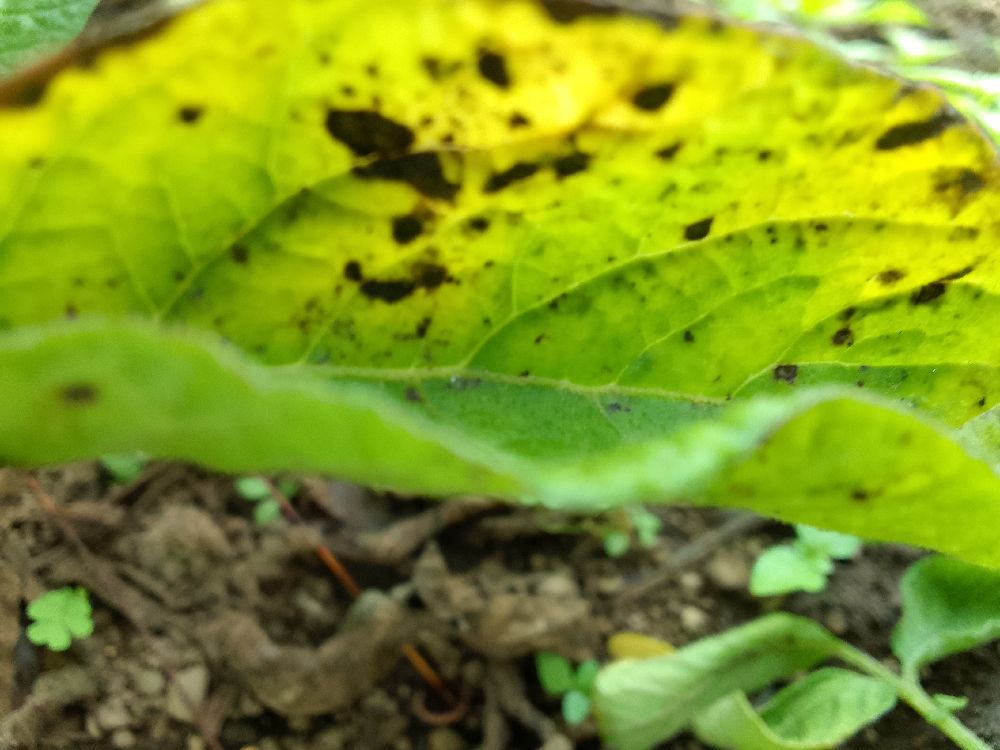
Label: Early blight